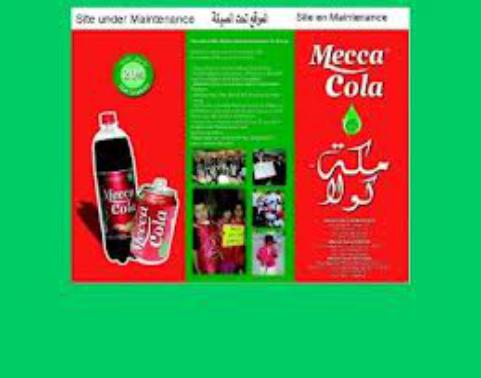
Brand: Mecca Cola
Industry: Food